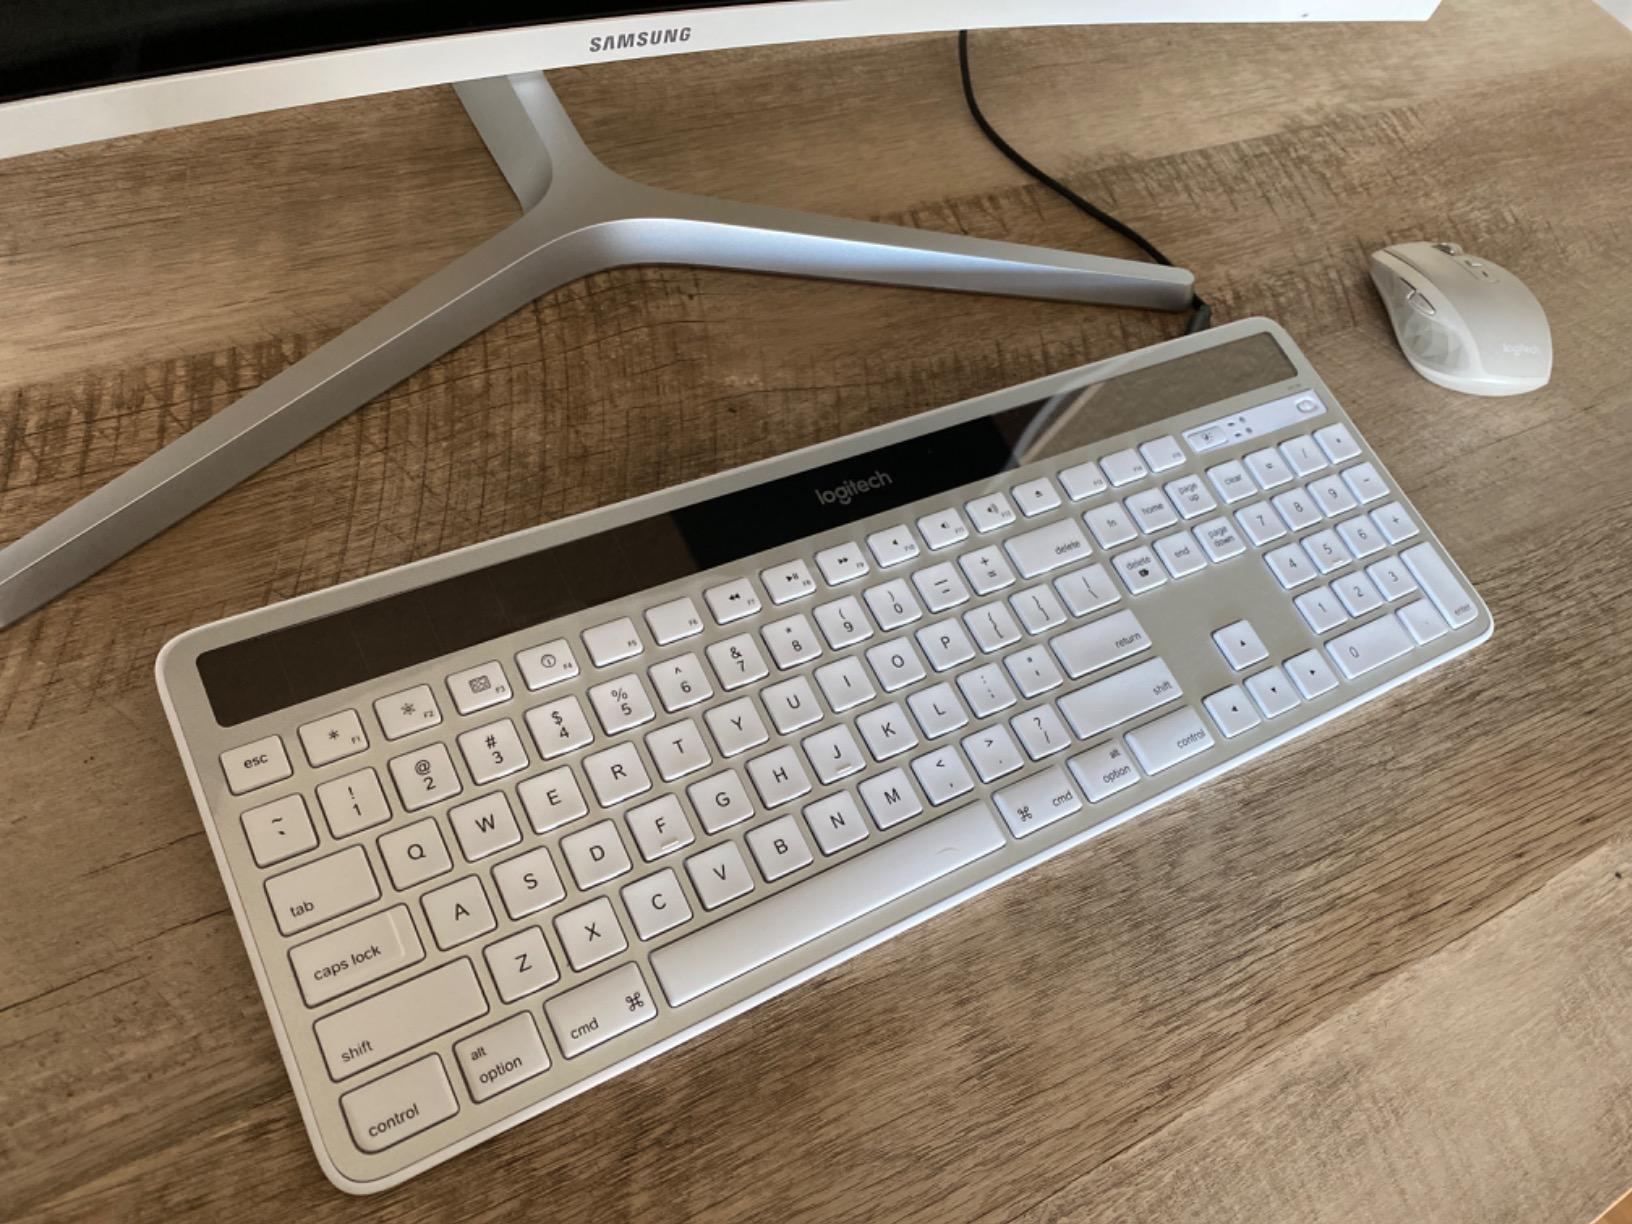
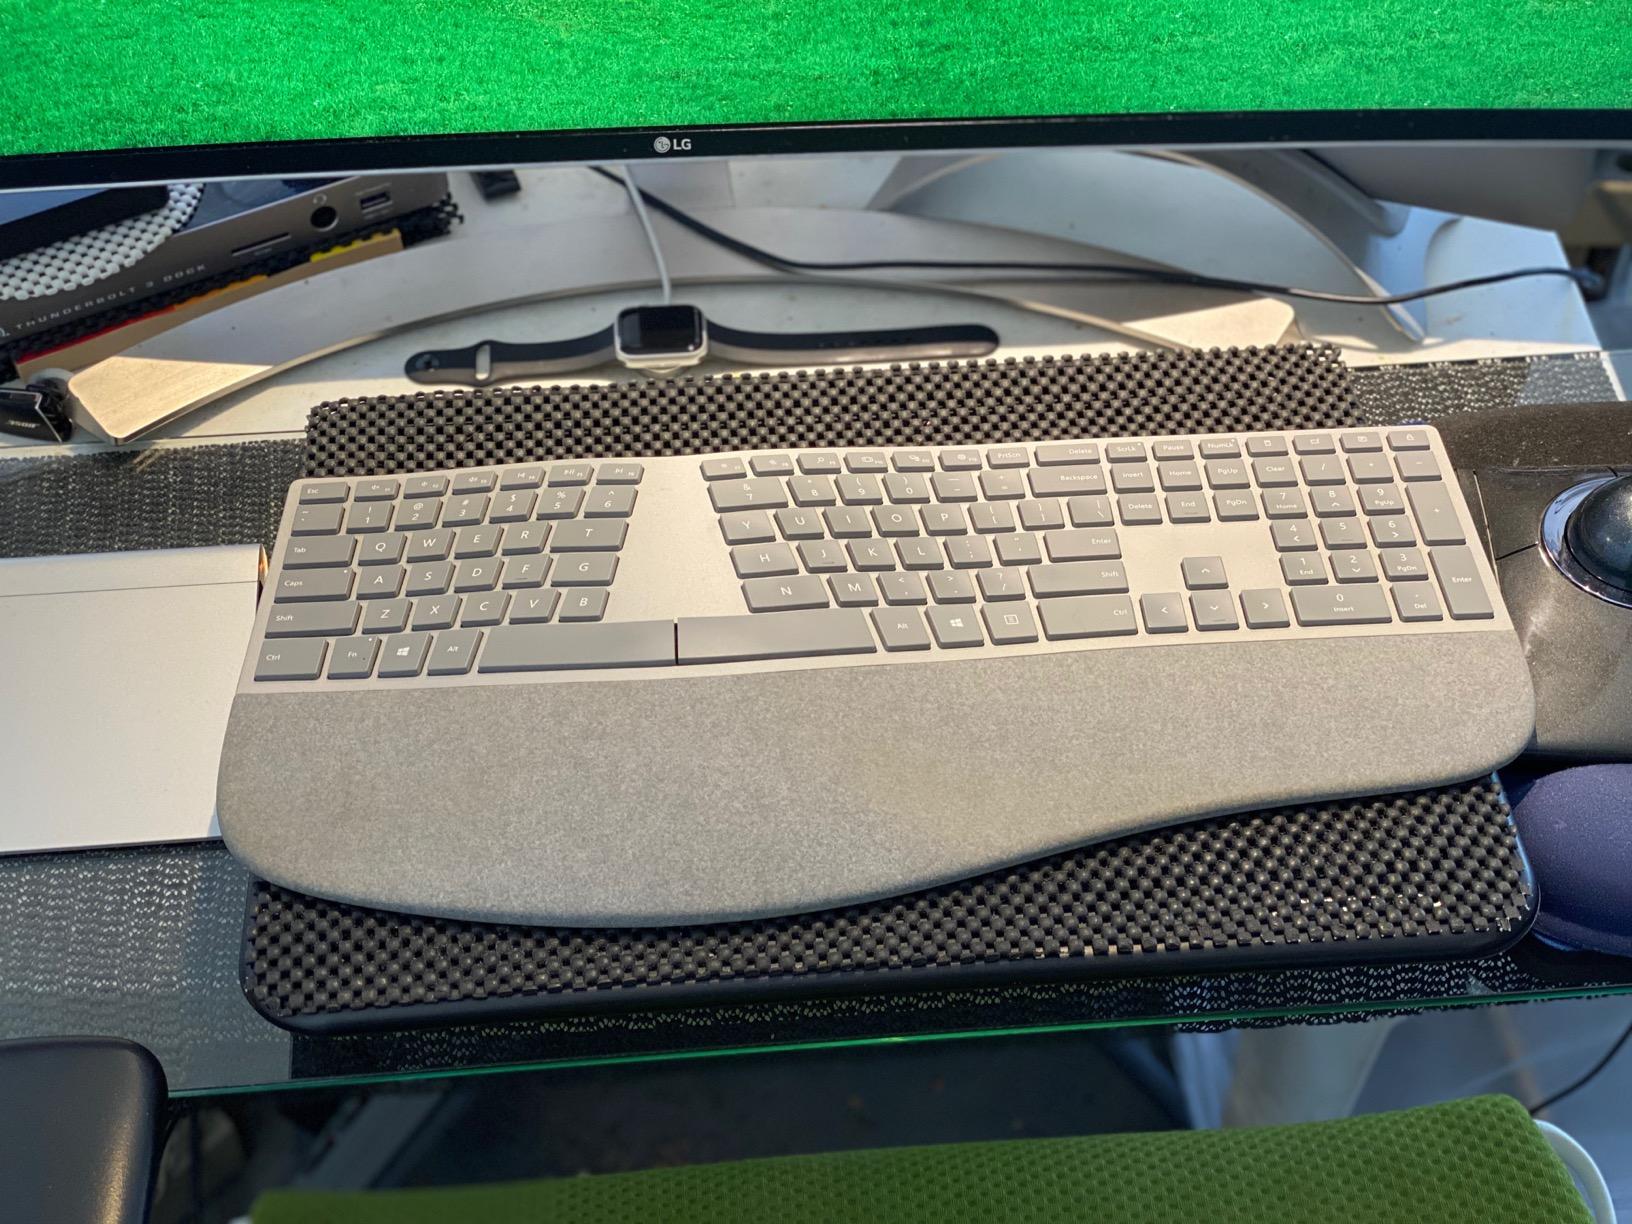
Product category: keyboard
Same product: no